Gorilla

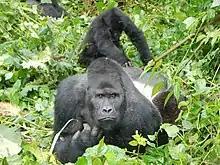
Eastern lowland gorilla in the Kahuzi-Biega National Park, Democratic Republic of the Congo

Gorilla infants are vulnerable and dependent, thus mothers, their primary caregivers, are important to their survival. Male gorillas are not active in caring for the young, but they do play a role in socialising them to other youngsters. The silverback has a largely supportive relationship with the infants in his troop and shields them from aggression within the group. Infants remain in contact with their mothers for the first five months and mothers stay near the silverback for protection. Infants suck at least once per hour and sleep with their mothers in the same nest.